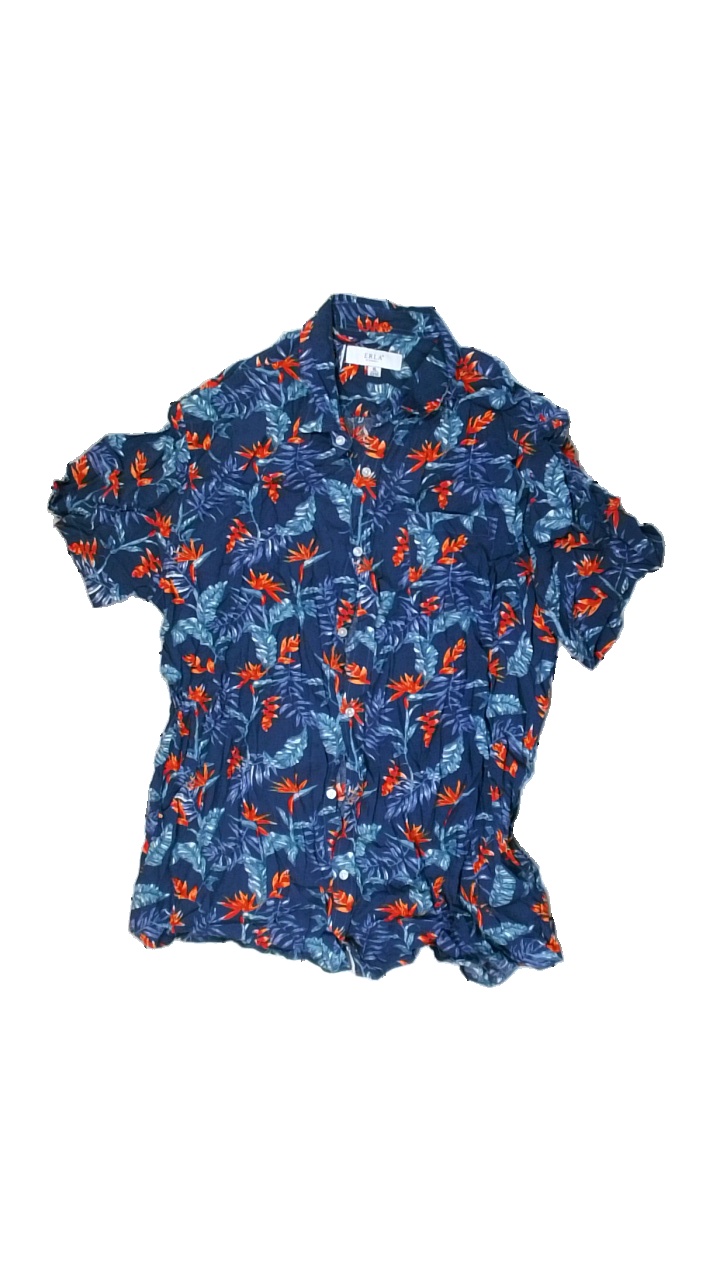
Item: Shirt (Ladies)
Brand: Erla
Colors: Multicolor, Blue, Turquoise, Orange
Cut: Regular
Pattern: Floral print
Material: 100% viscose
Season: Summer
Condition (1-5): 4
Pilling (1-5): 5
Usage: Reuse
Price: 100-150